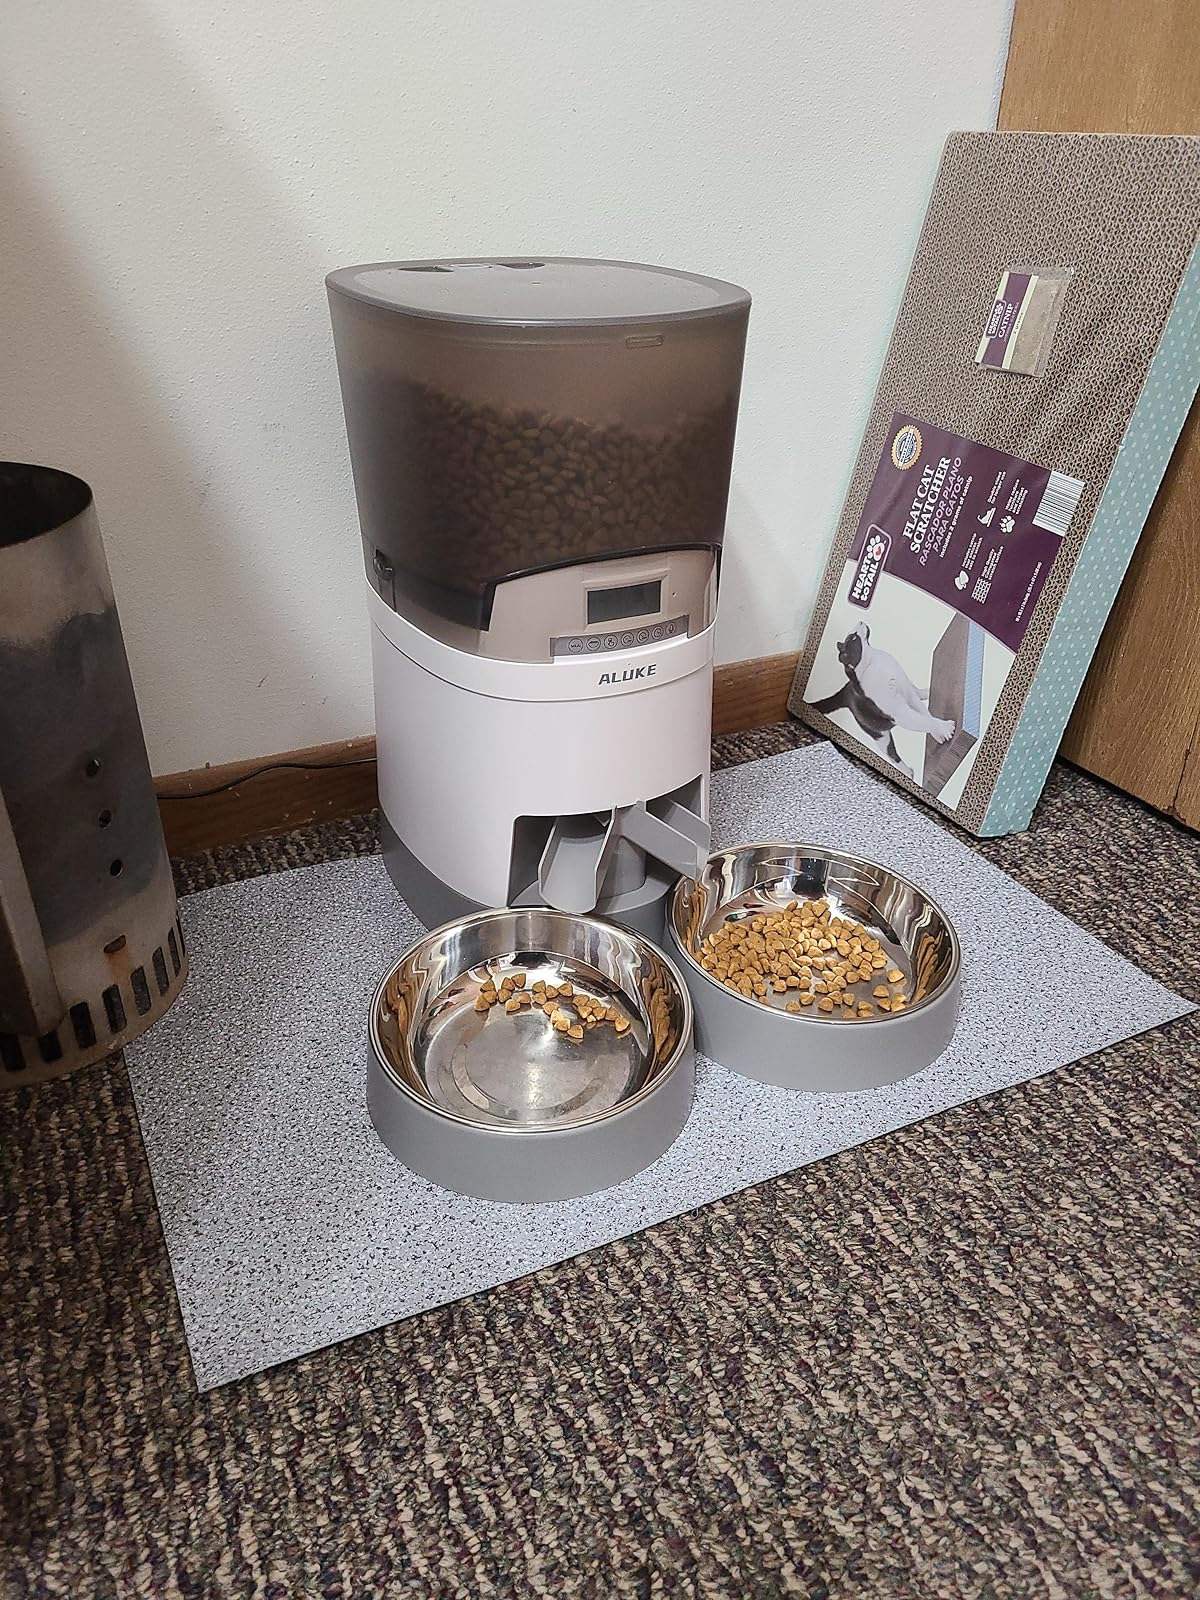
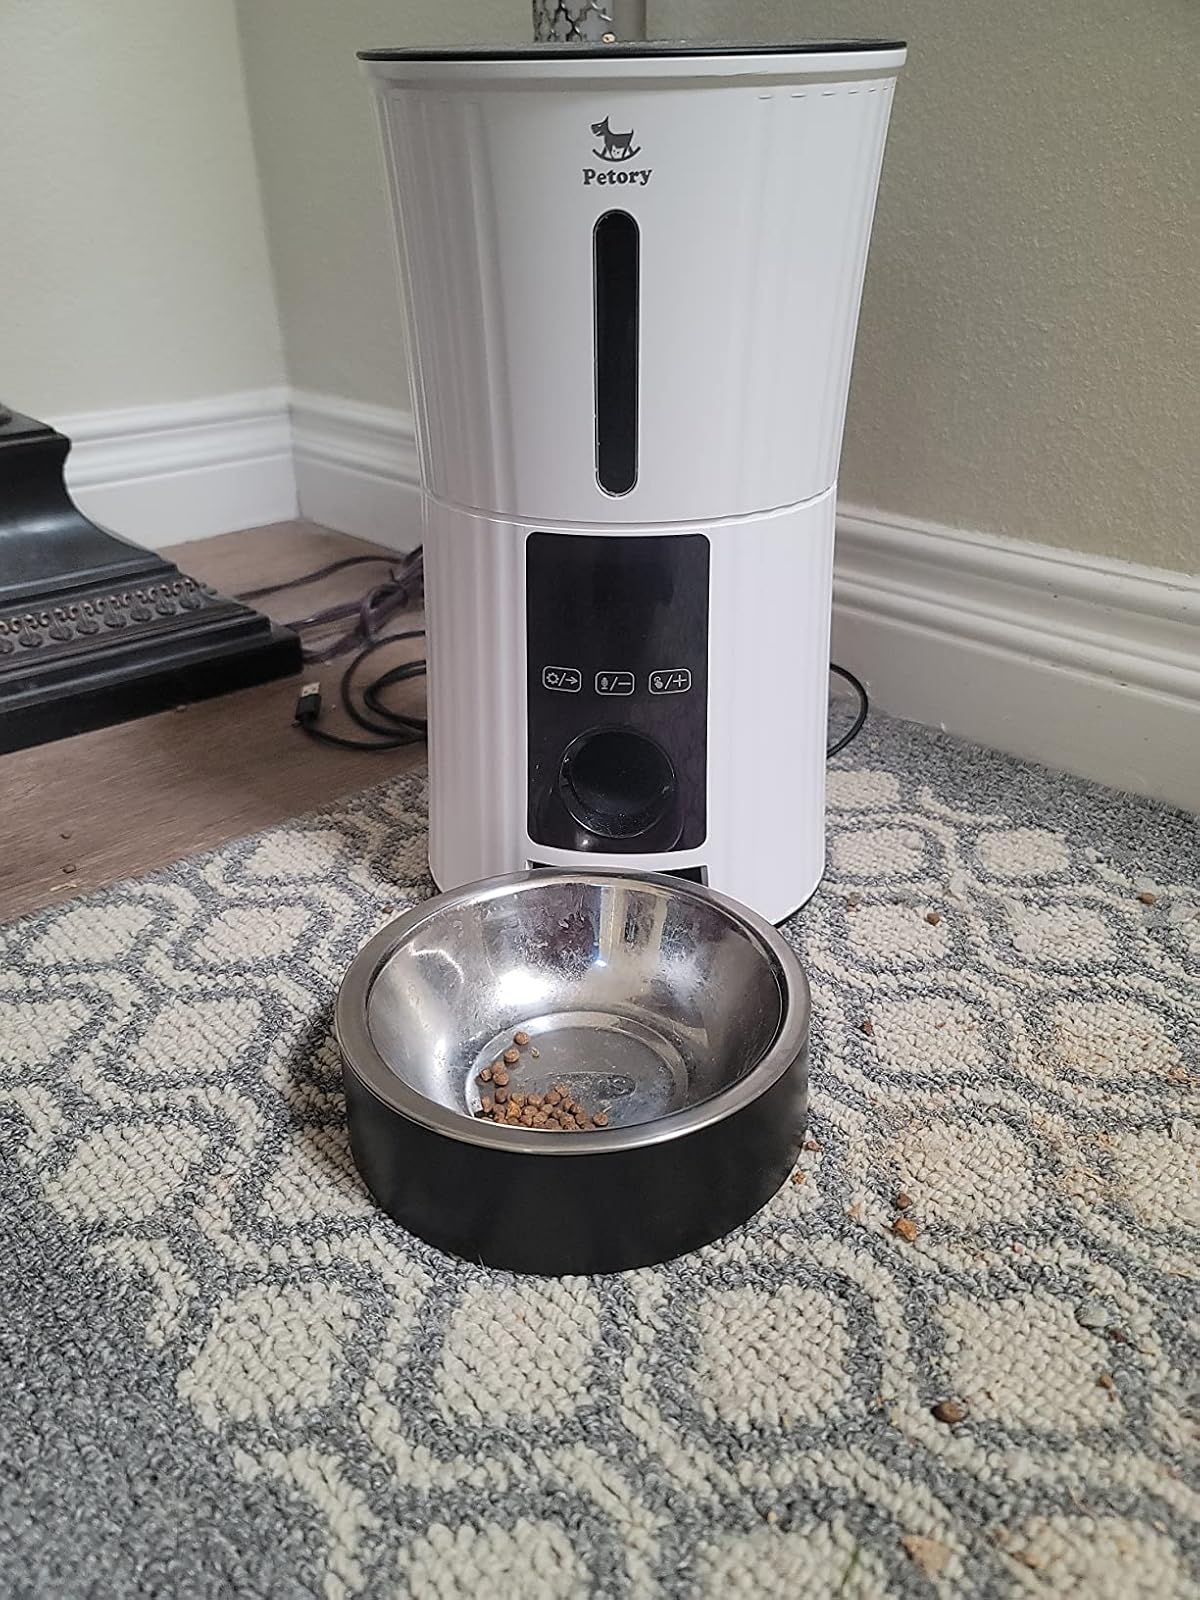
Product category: items_feeder
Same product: no